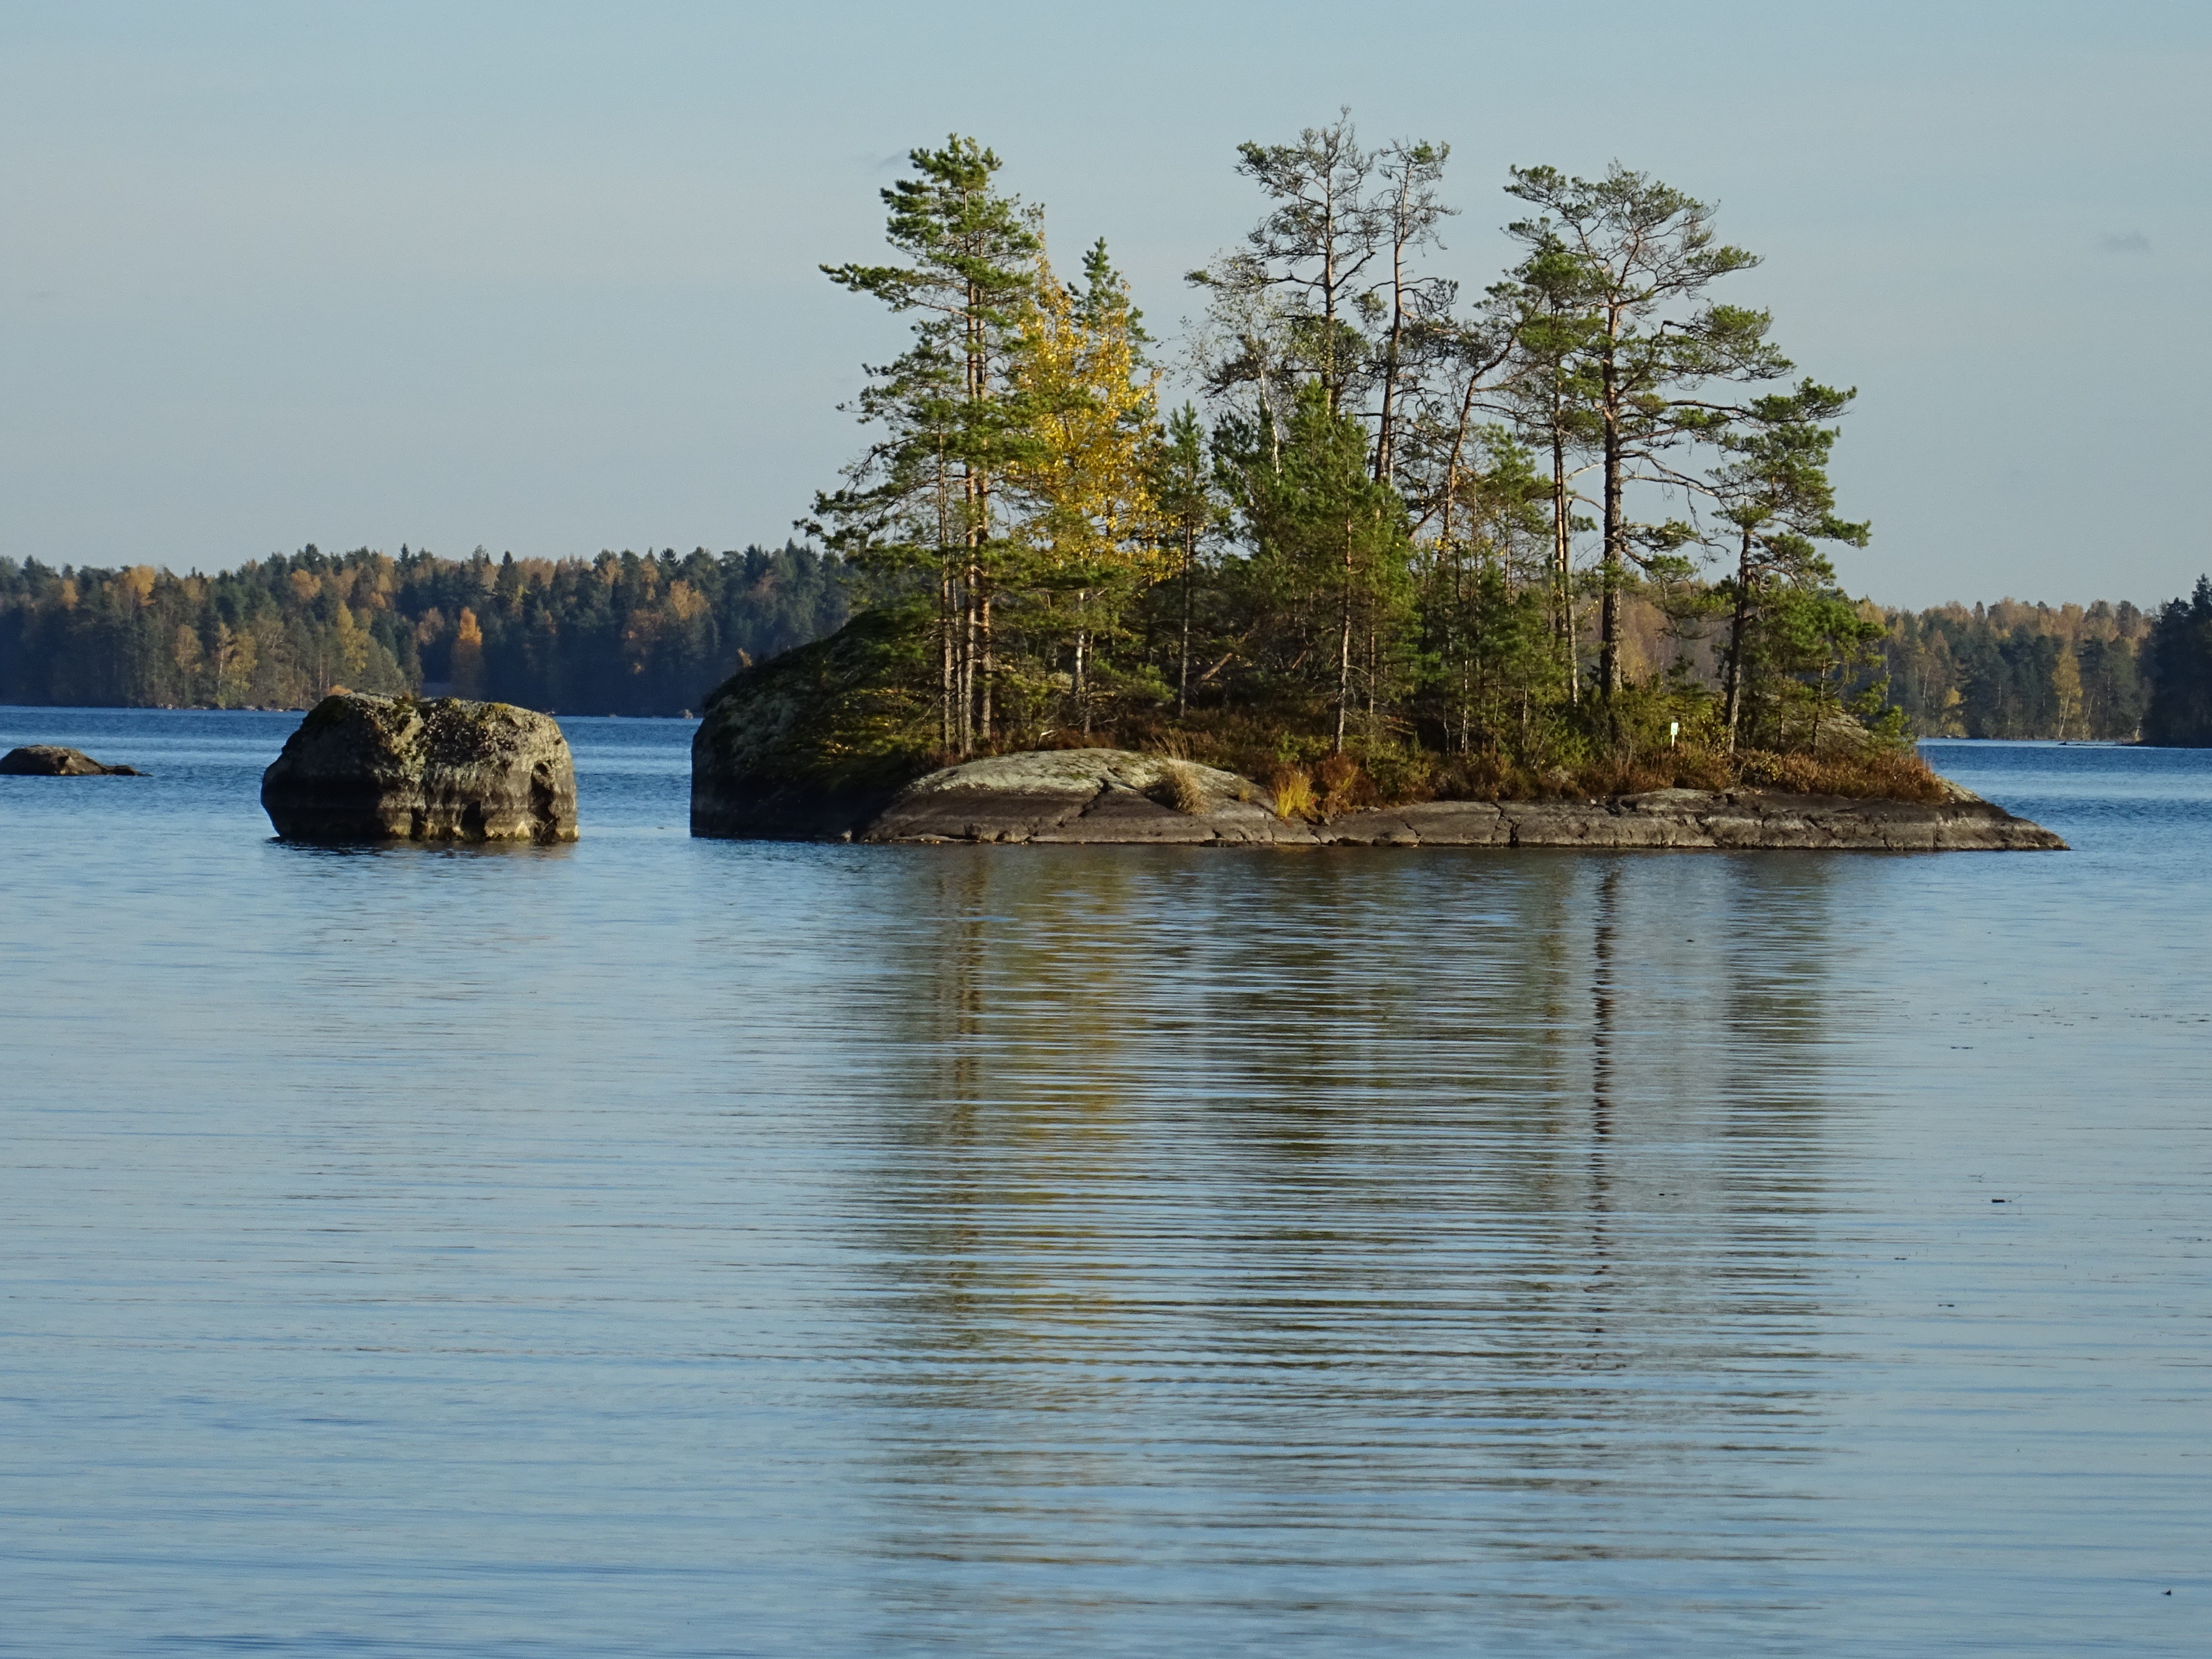
sea, coast, tree, water, ocean, boat, shore, lake, river, cove, reflection, vehicle, bay, reservoir, body of water, boating, loch